2017 Hong Kong Chief Executive election

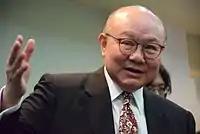

The Chief Executive race started as early on 27 October 2016 when retired judge Woo Kwok-hing became the first candidate to declare his campaign. He launched an offensive campaign against incumbent Chief Executive Leung Chun-ying, questioning his achievements during his term, while Woo was being questioned for his lack of experience in public administration.